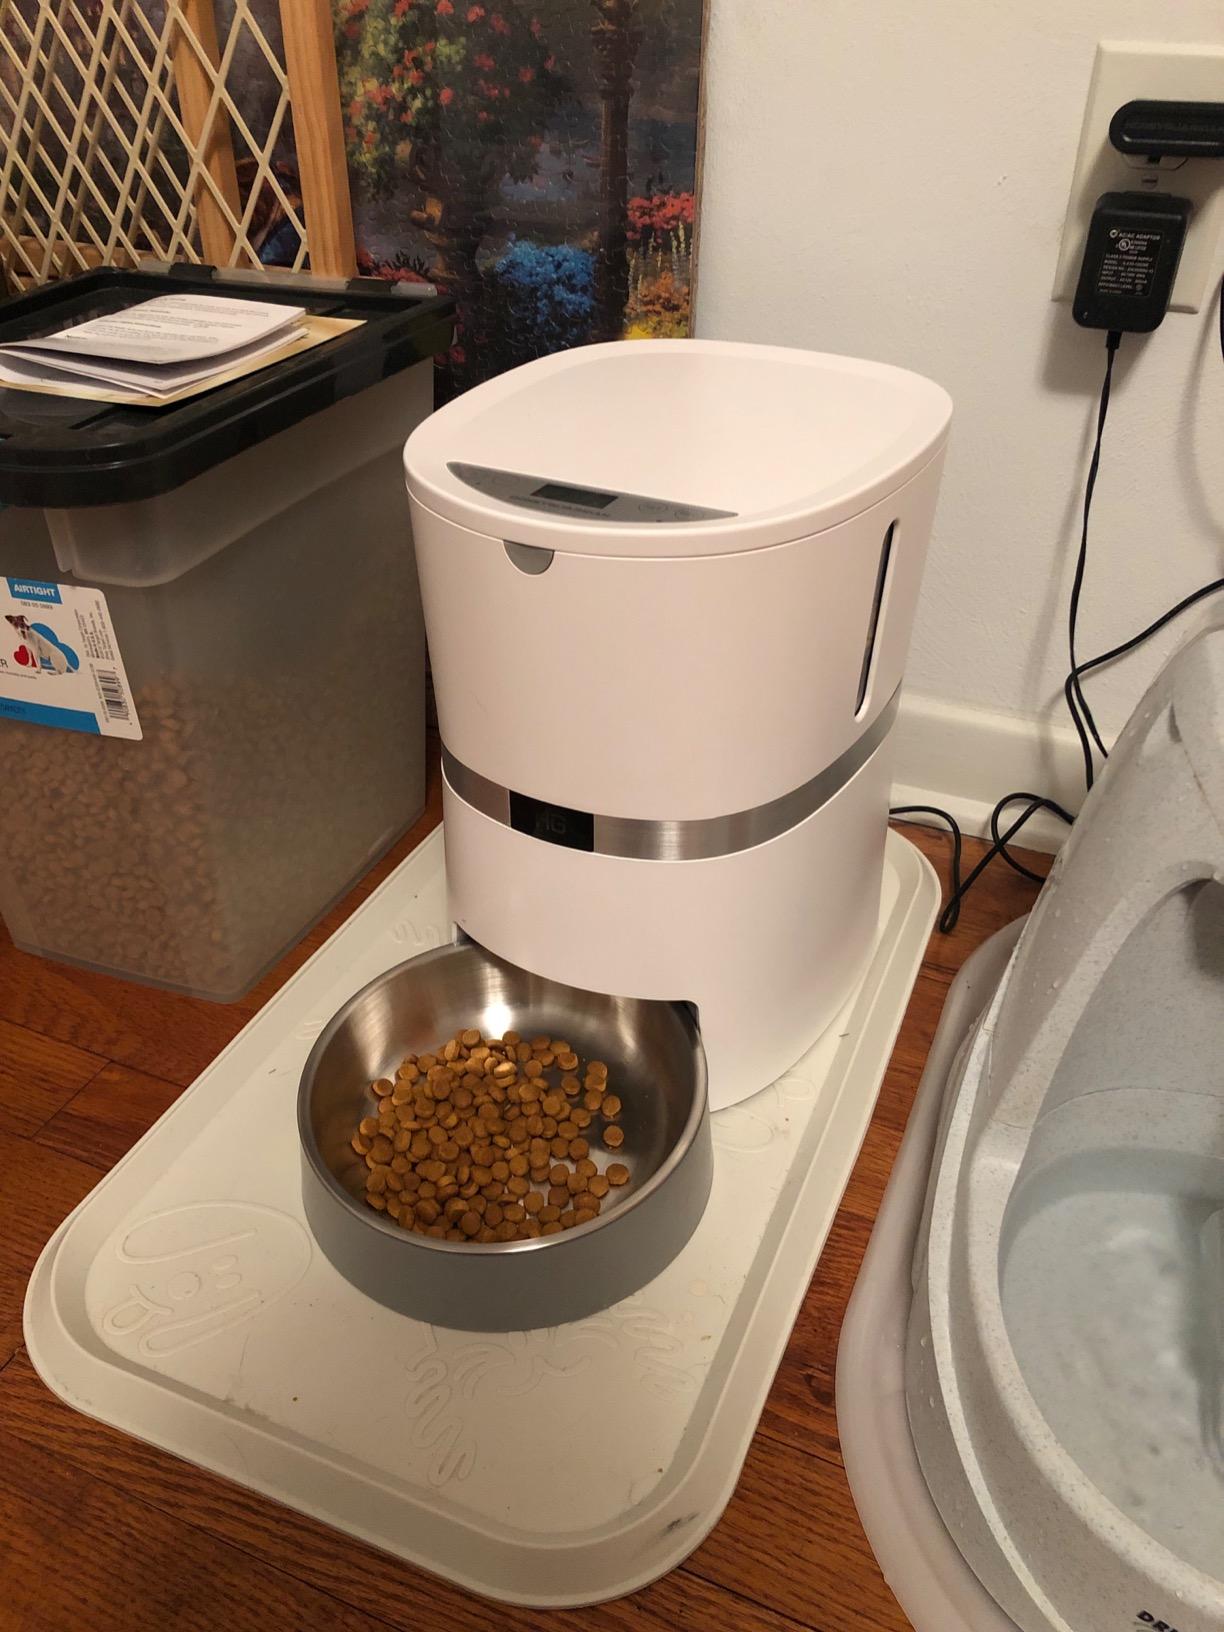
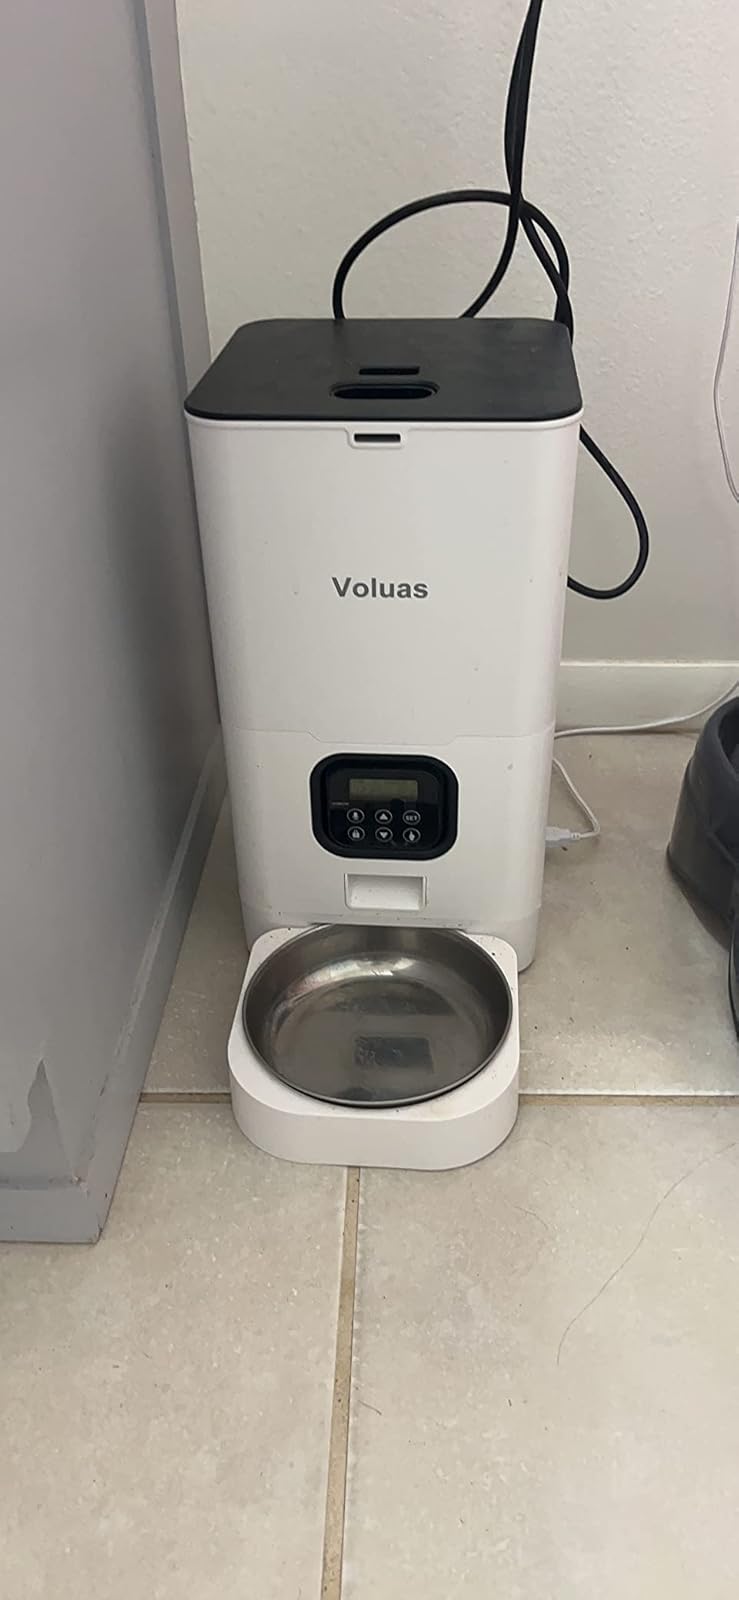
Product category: items_feeder
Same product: no